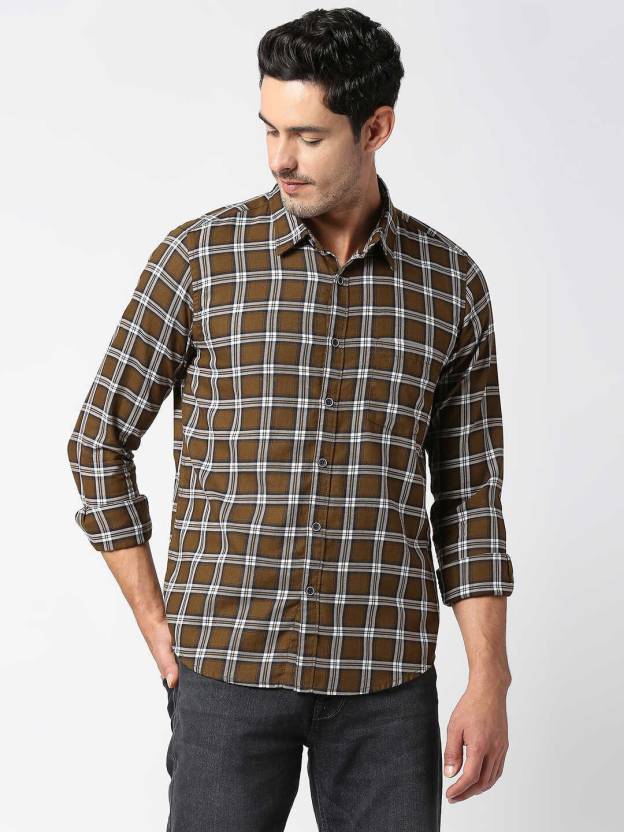
Product: Men Regular Fit Checkered Casual Shirt
Price: ₹1,039
Colors: Brown
Pattern: Checkered